Kepínski (crater)

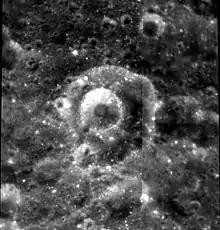
Kepínski lunar crater

Kepinski is a lunar impact crater on the Moon's far side. It lies to the northwest of the larger crater Vernadskiy, and northeast of Meggers. Its name comes from Polish astronomer Felicjan Kępiński.